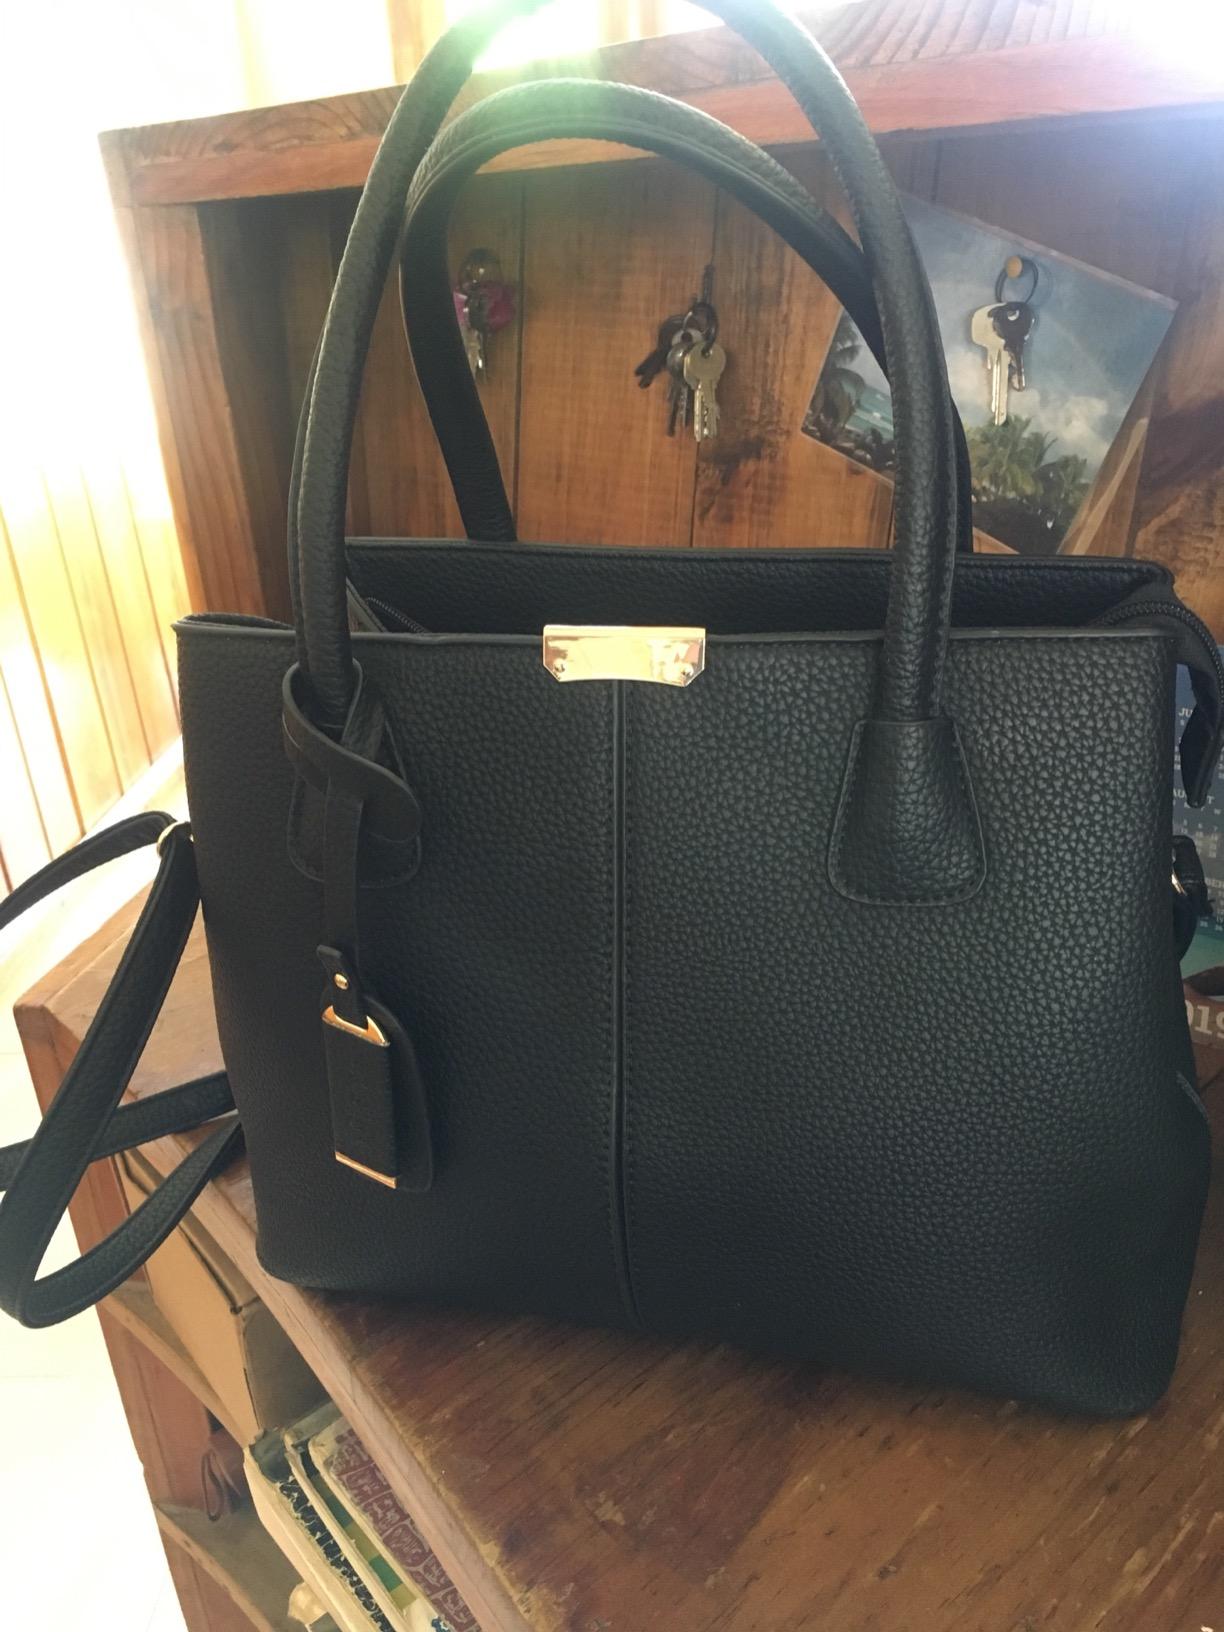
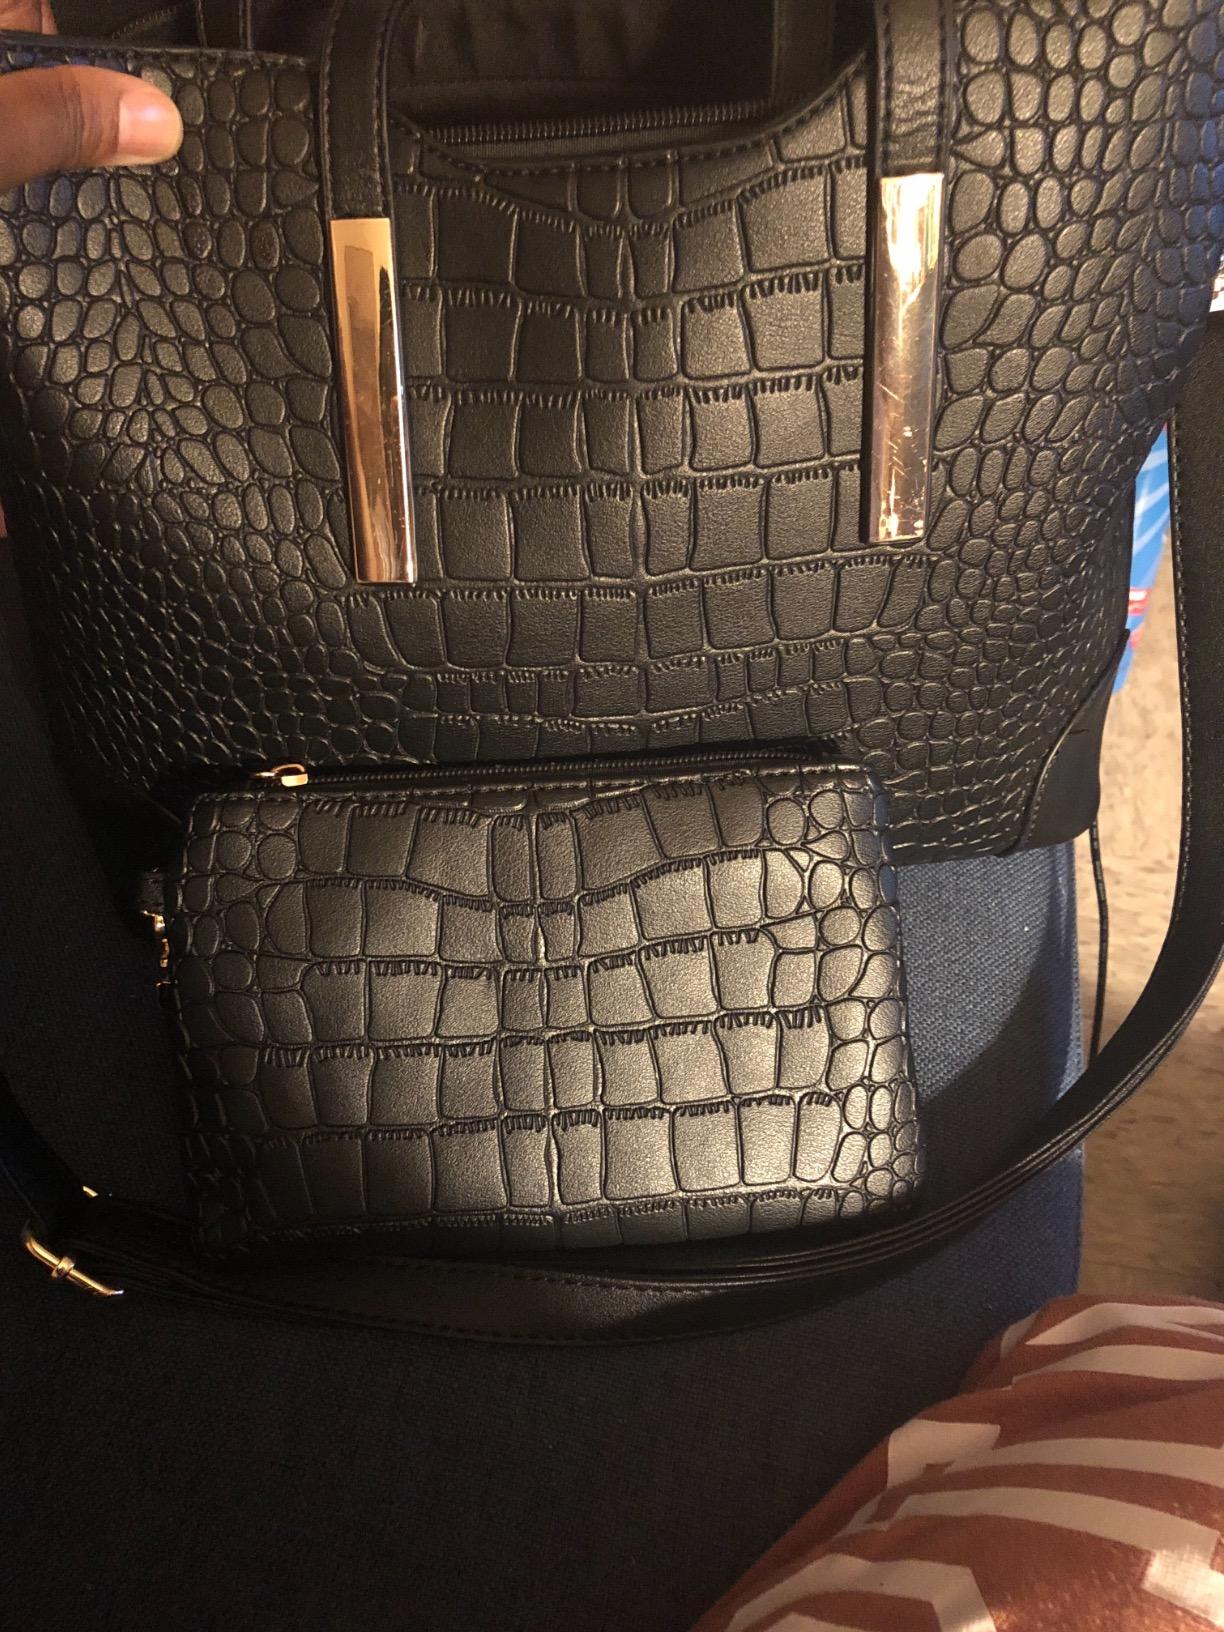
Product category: accessories_handbag
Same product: no